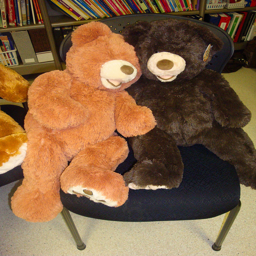
there are two stuffed bears sitting on a chair
a black chair in a library with two large stuffed teddy bears sitting in it
two teddy bears sitting next to each other on a chair
a chair with a couple of different teddy bears on it
Two teddy bears sitting beside each other in a chair.